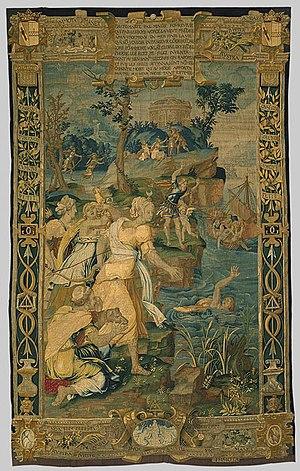
dessin de Britomartis